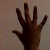
The image shows a hand gesture representing the number 5 in Indian Sign Language.